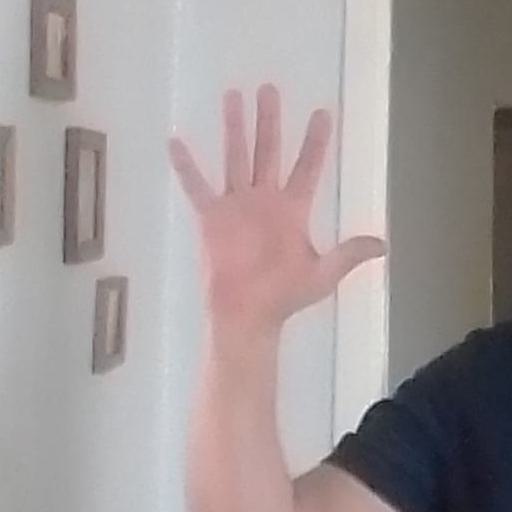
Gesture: palm